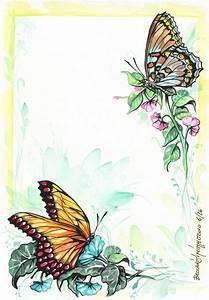
butterfly